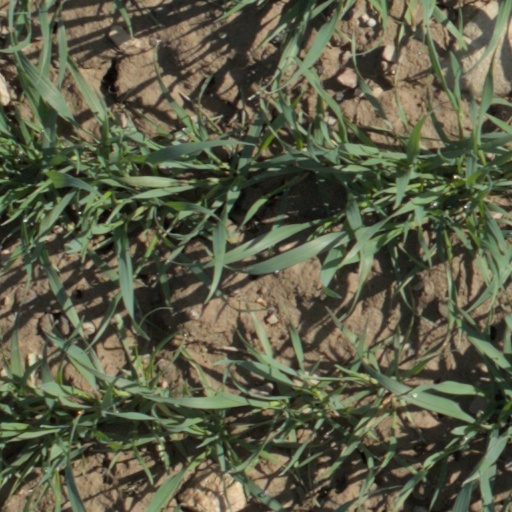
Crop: wheat